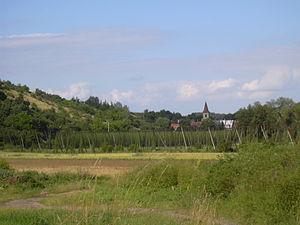
Libořice est une commune du district de Louny, dans la région d'Ústí nad Labem, en République tchèque. Sa population s'élevait à 347 habitants en 2018.